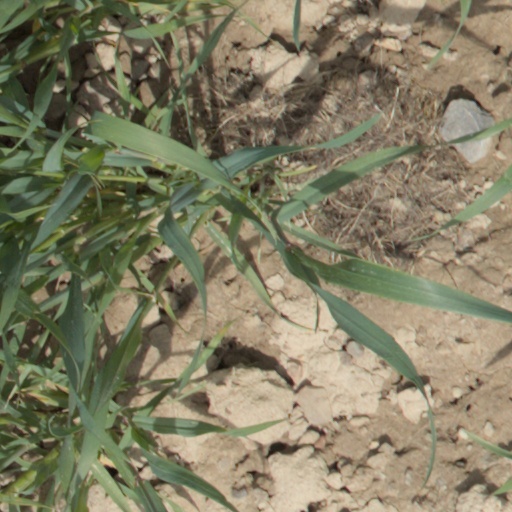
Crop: wheat